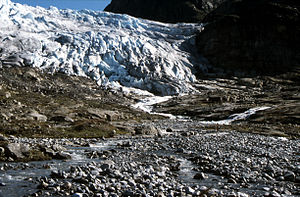
Hardangerjøklen
Landskab ved Hardangerjøkulen
Hardangerjøkulen er den sjettestørste isbræ på Norges fastland og ligger i Eidfjord og Ulvik kommuner i Vestland fylke. Arealet er på 73 km². Det højeste punkt på bræen er 1861 moh. som er det højeste punkt i det tidligere Hordaland fylke.